Zakynthos

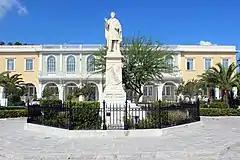
Statue of Dionysios Solomos with the Byzantine museum in the background

The ancient Greek poet Homer mentioned Zakynthos in the "Iliad" and the "Odyssey", stating that its first inhabitants were the son of King Dardanos of Arcadia, called Zakynthos, and his men. Before being renamed Zakynthos, the island was said to have been called Hyrie. Zakynthos was then conquered by King Arkesios of Kefalonia, and then by Odysseus from Ithaca. Zakynthos participated in the Trojan War and is listed in the Homeric Catalogue of Ships which, if accurate, describes the geopolitical situation in early Greece at some time between the Late Bronze Age and the eighth century BC. In the "Odyssey", Homer mentions 20 nobles from Zakynthos among a total of 108 of Penelope's suitors.